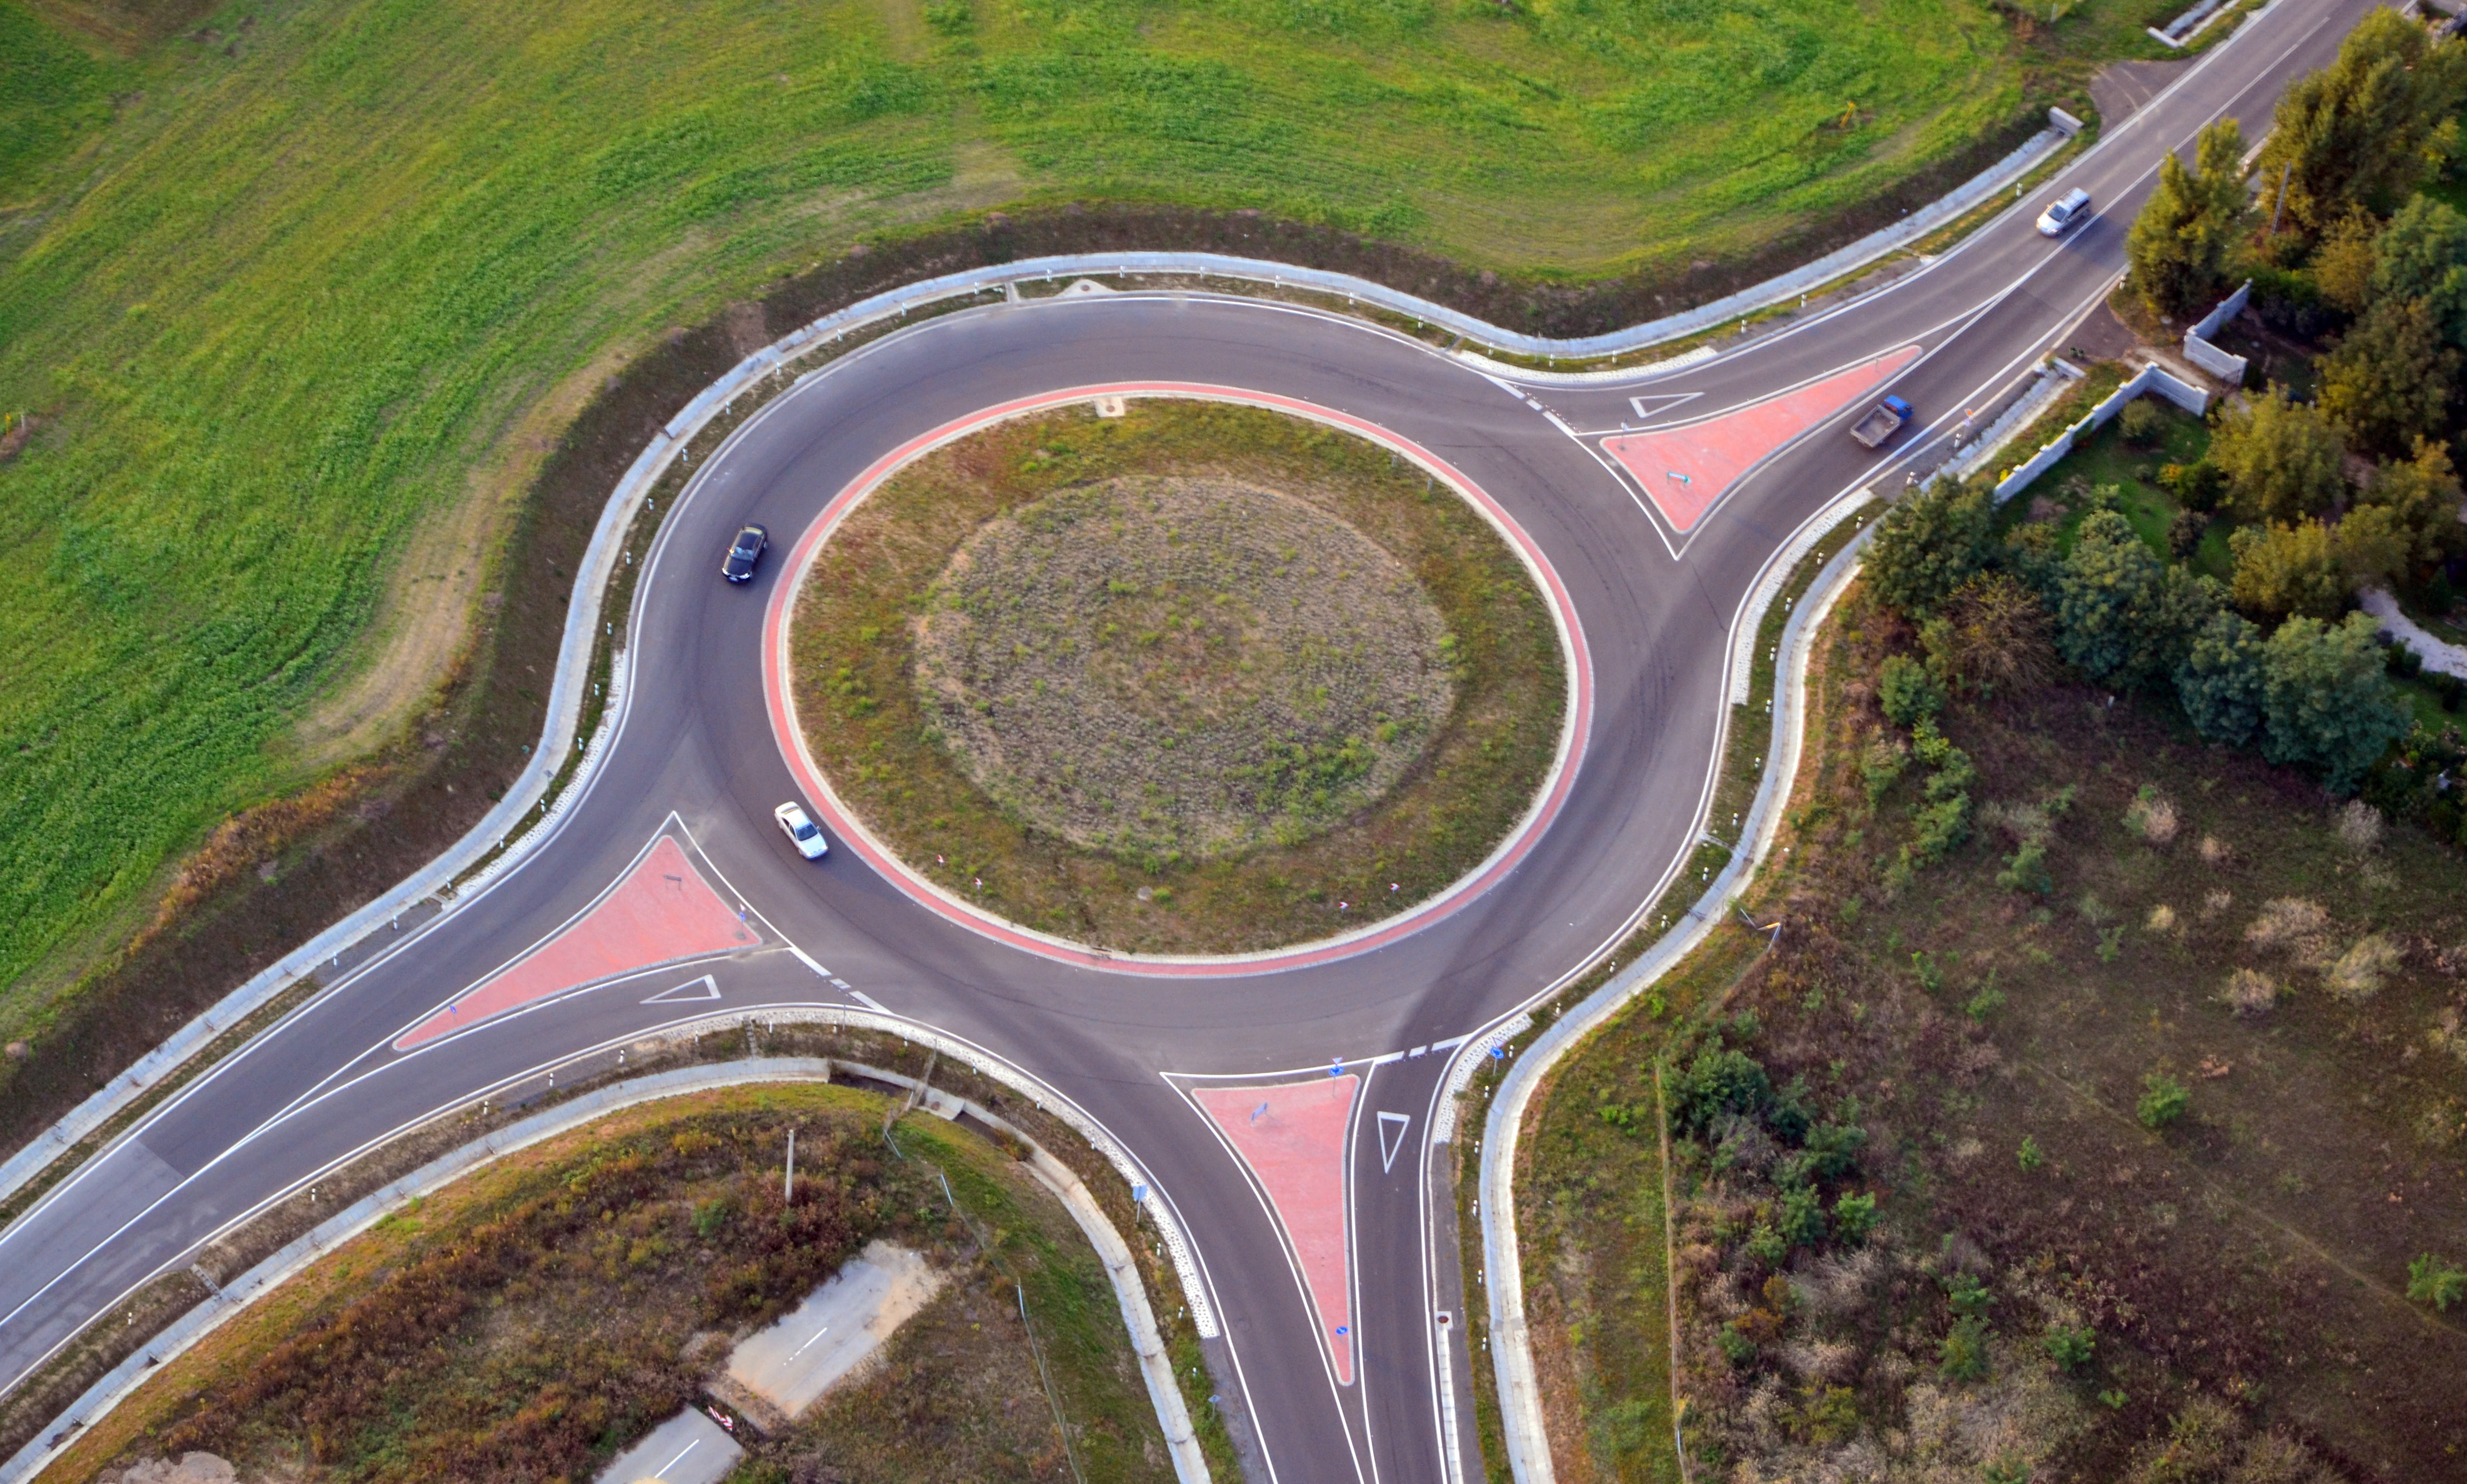
road, highway, overpass, intersection, lane, waterway, roundabout, infrastructure, race track, viaduct, junction, bird's eye view, aerial photography, mountain pass, pecs, nonbuilding structure, controlled access highway, m60 motorway, p terpuszta, k k nyi road, lake christabel m